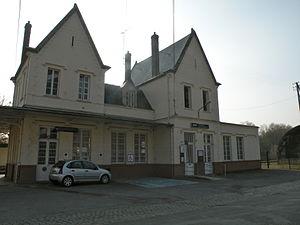
Façade avant de la gare de Hermes (Oise)
La gare d'Hermes - Berthecourt est une gare ferroviaire française de la ligne de Creil à Beauvais, située sur le territoire de la commune d'Hermes, à 200 m du centre ville, dans le département de l'Oise en région Hauts-de-France.